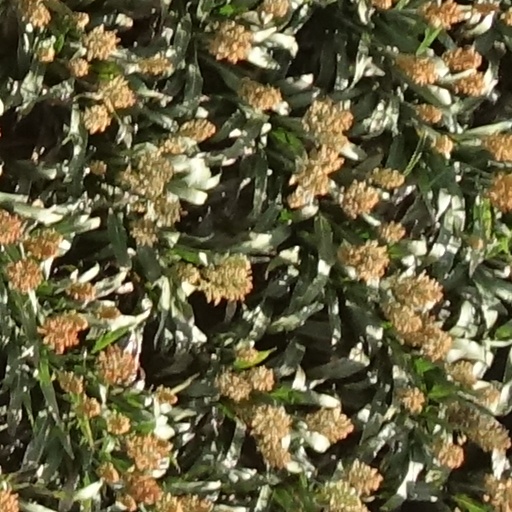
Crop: sorghum